Deimos (moon)

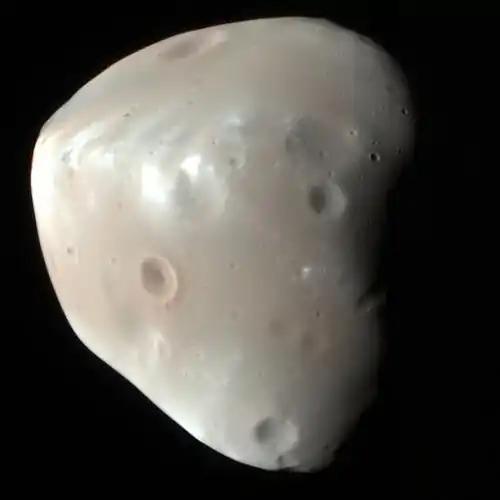
Deimos, captured by the "Mars Reconnaissance Orbiter" in false color

Deimos (systematic designation: Mars II) is the smaller and outer of the two natural satellites of Mars, the other being Phobos. Deimos has a mean radius of and takes 30.3 hours to orbit Mars. Deimos is from Mars, much farther than Mars's other moon, Phobos. It is named after Deimos, the Ancient Greek god and personification of dread and terror.